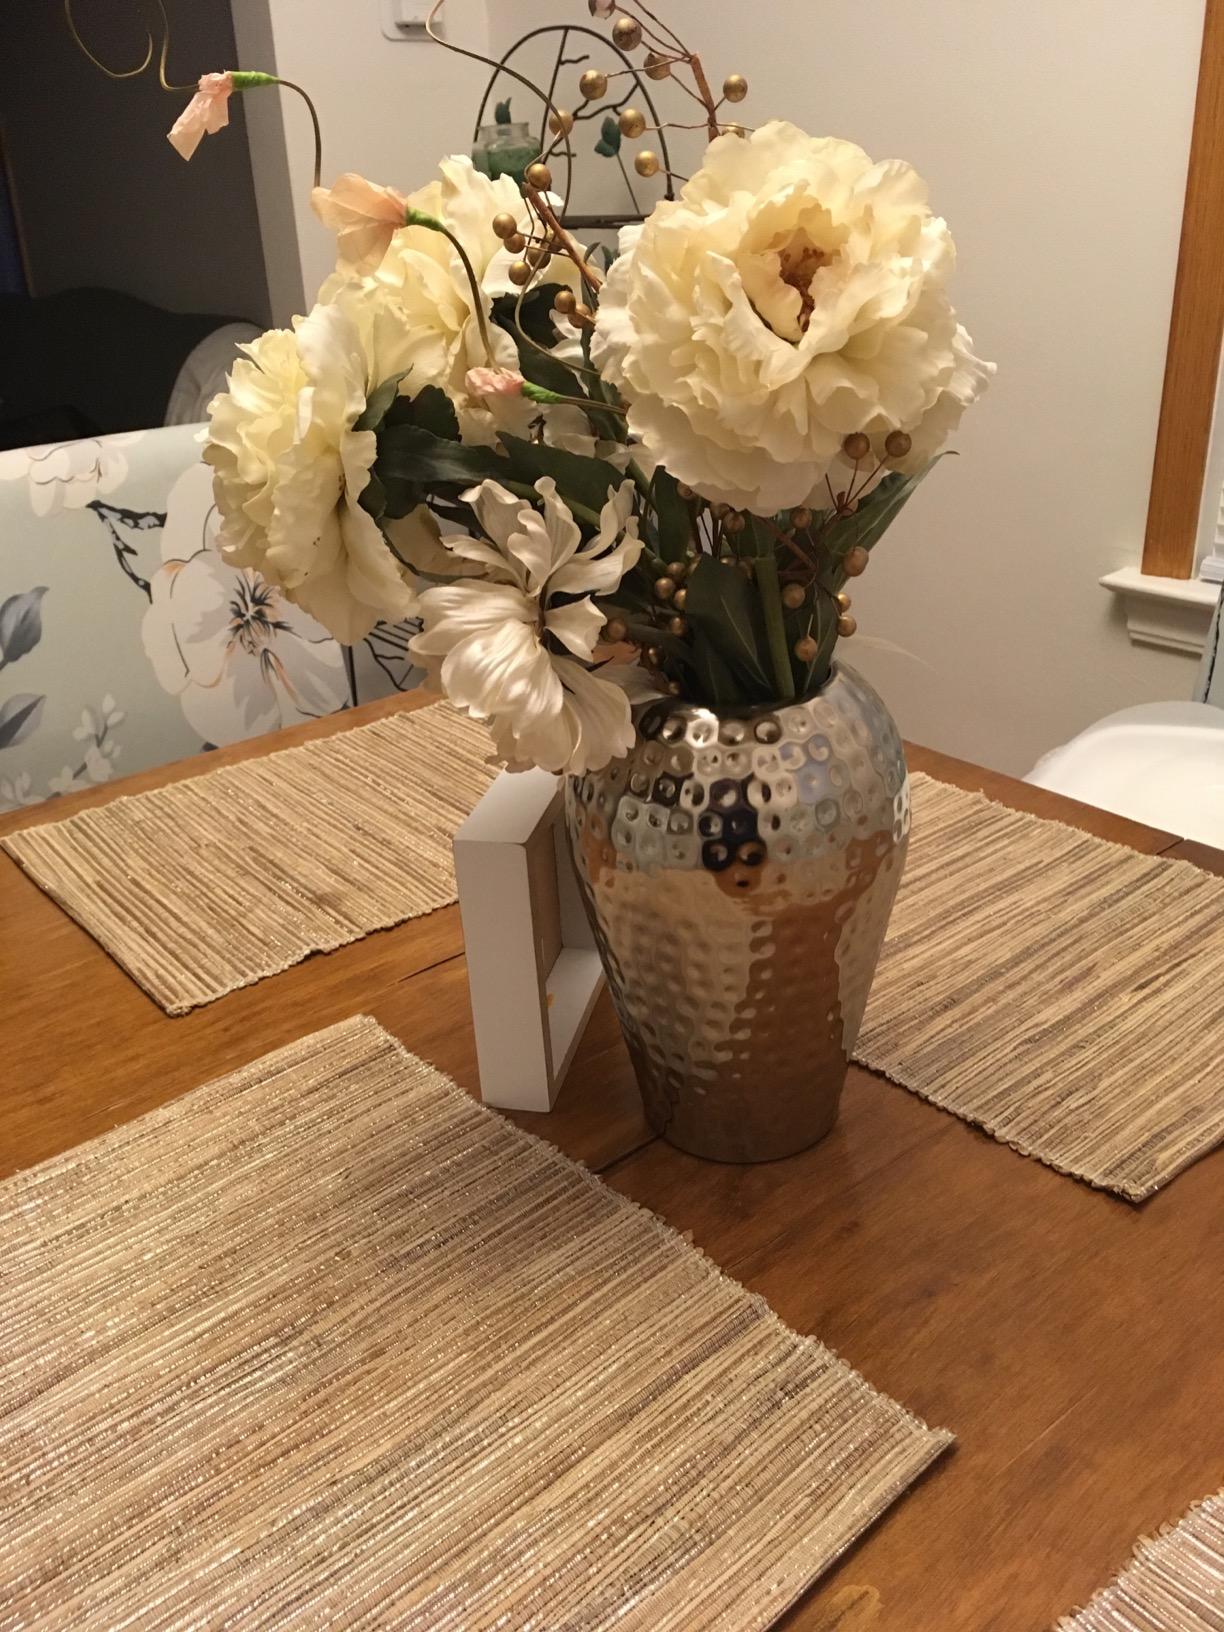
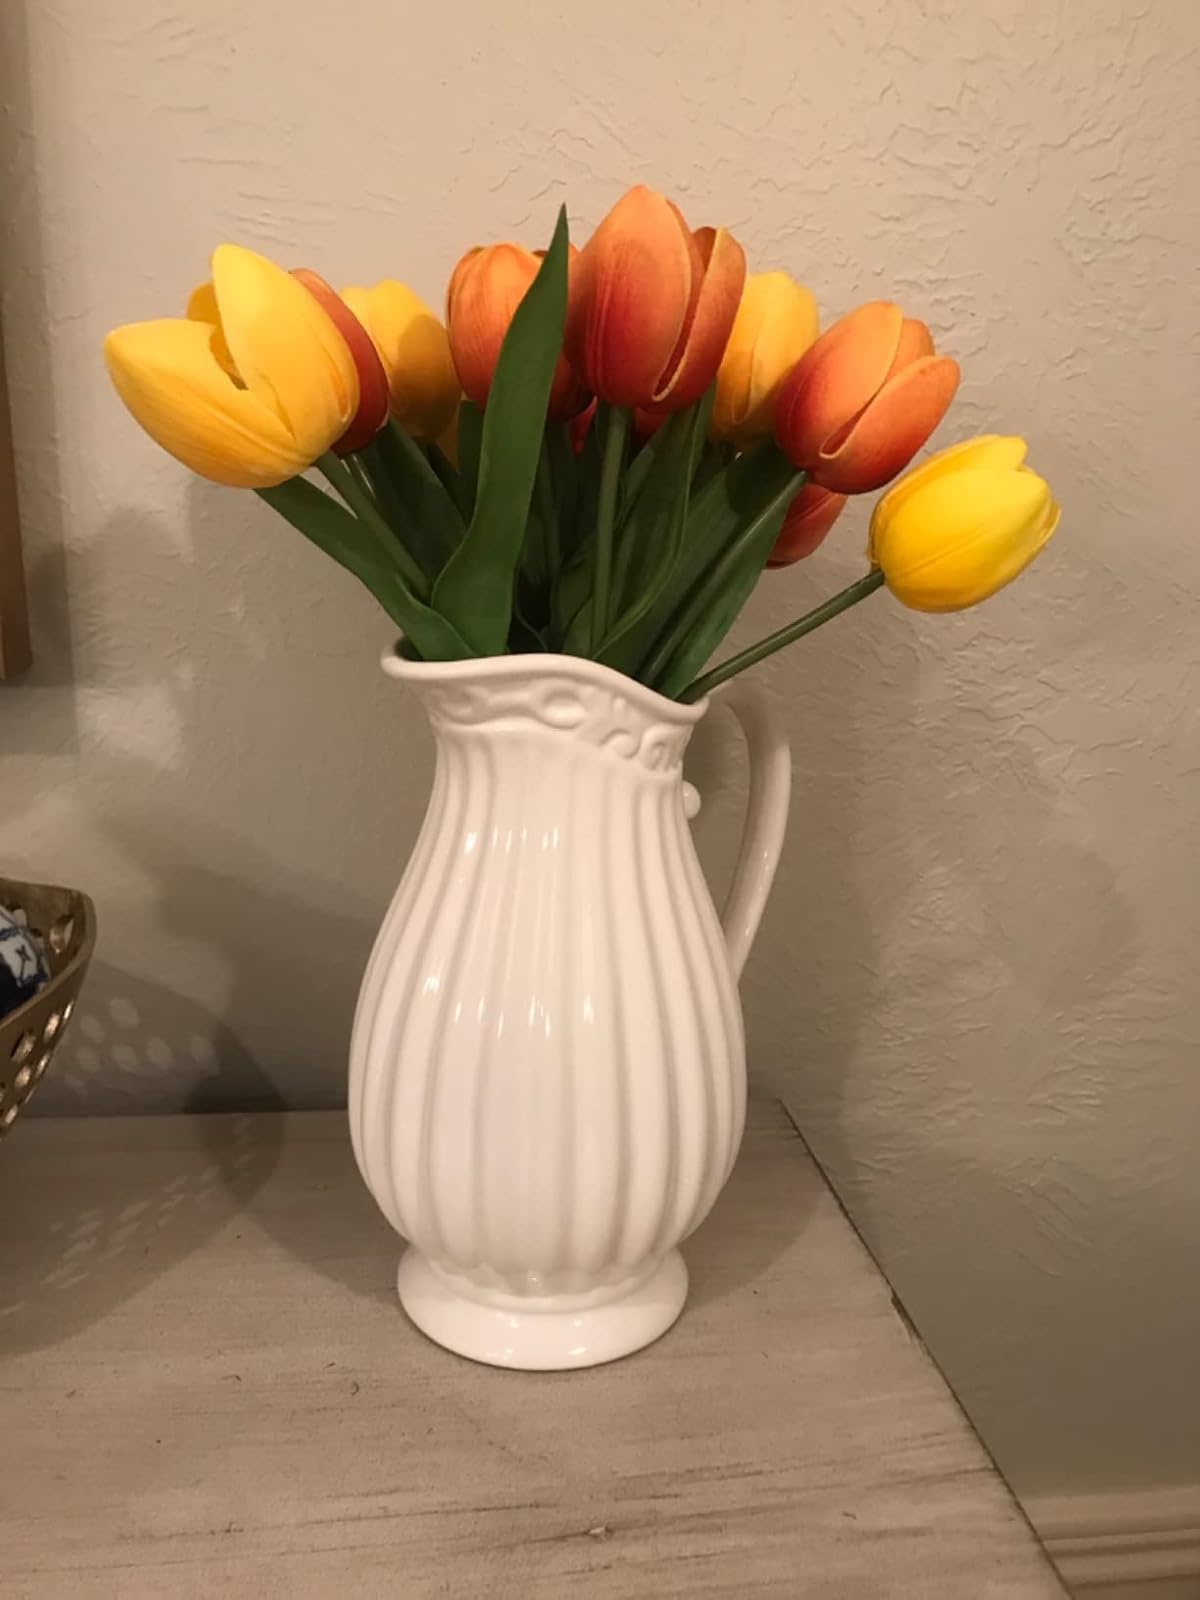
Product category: vase
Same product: no